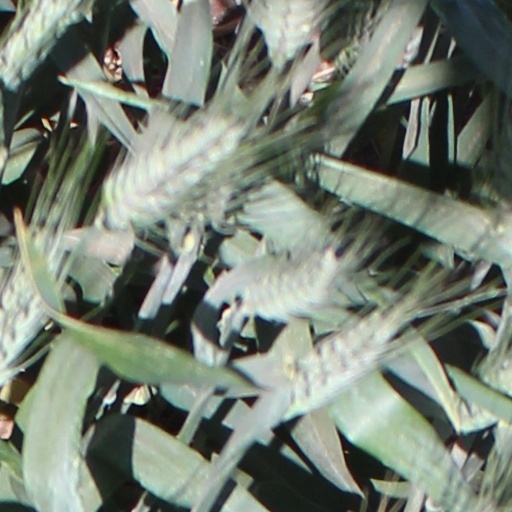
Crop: wheat